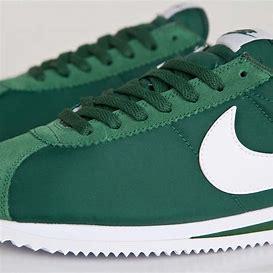
Brand: Nike
Model: Classic Cortez Nylon